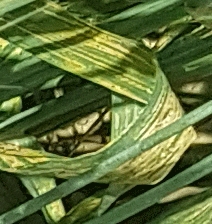
Label: Wheat___Yellow_Rust